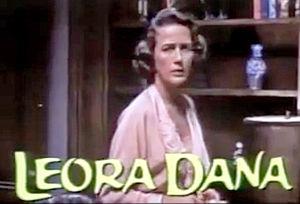
Leora Dana est une actrice américaine, née le 1ᵉʳ avril 1923 à New York et décédée le 13 décembre 1983 d'un cancer, dans la même ville.
Cette liste comprend une partie des élèves diplômés de la Royal Academy of Dramatic Art.